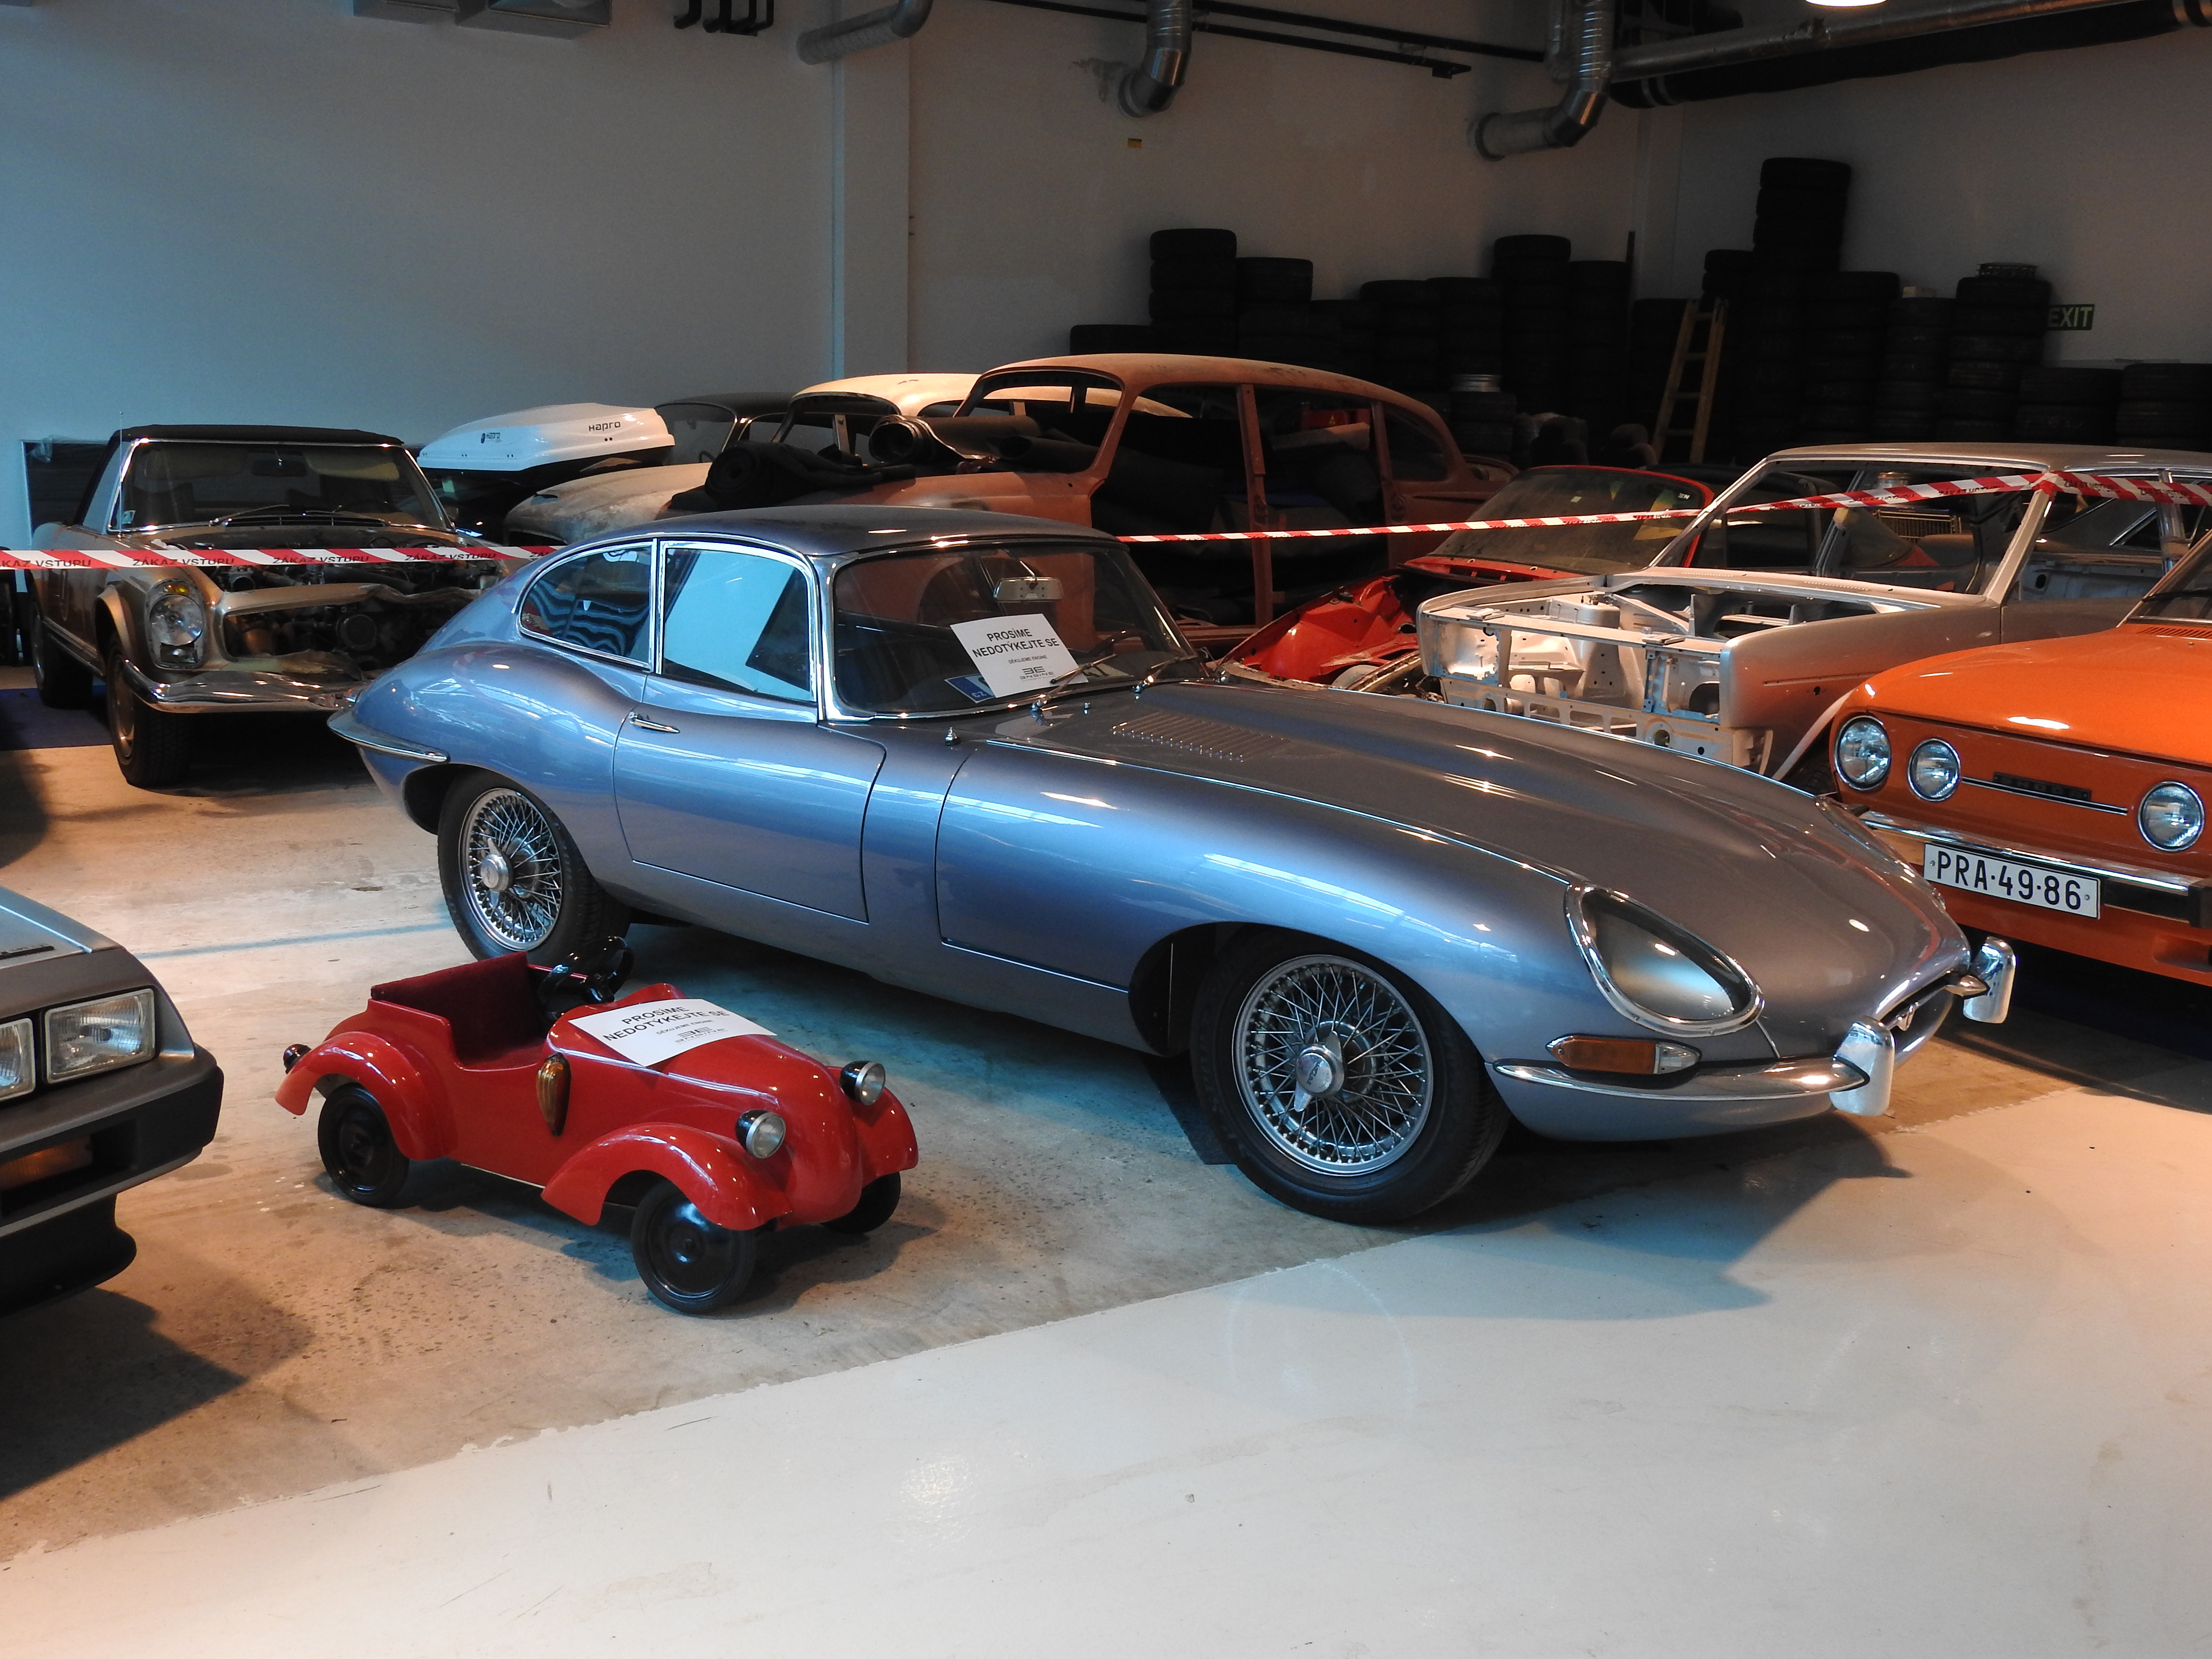
veteran, land vehicle, vehicle, car, jaguar e type, coupe, classic car, classic, antique car, automotive design, sedan, vintage car, jaguar, sports car, auto show, custom car